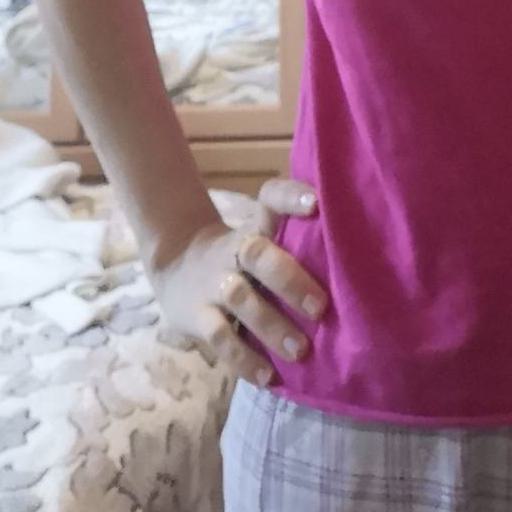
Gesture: no_gesture